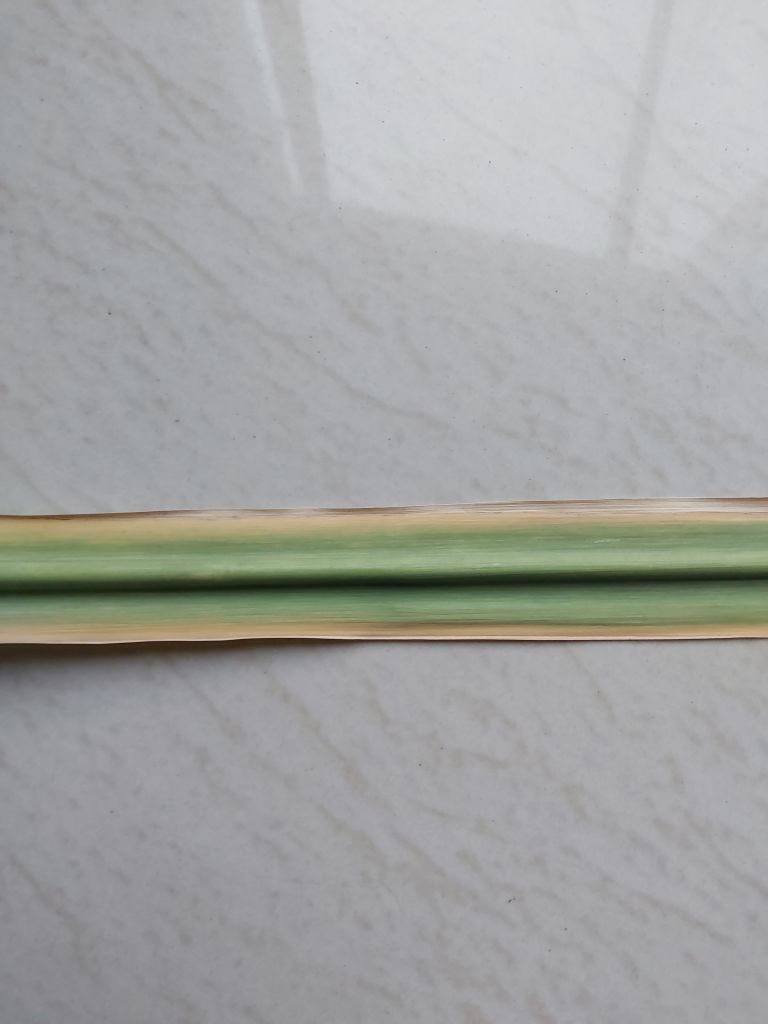
Label: Yellow Leaf